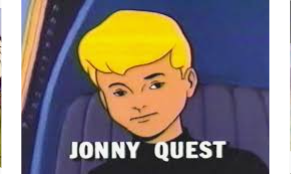
Portrait style: Cartoon Portrait